List of Fringe characters

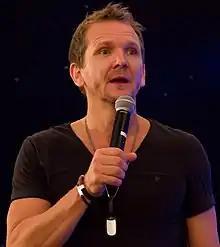
Sebastian Roché played Thomas Jerome Newton

David Robert Jones (portrayed by Jared Harris) is a biochemist and former employee of William Bell and Massive Dynamic, a connection that wasn't revealed until the season one finale. Over the course of the first season, he is also proven to be the leader of ZFT, the organization responsible for most incidents investigated by the Fringe Division during season one.